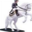
Label: horse